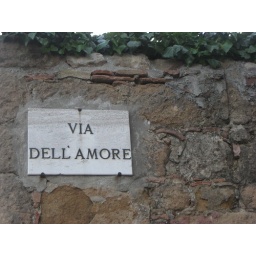
This street sign was irresistable in this lovely romantic town